Semen Karetnyk

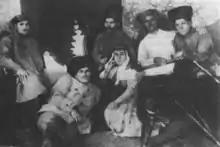
Semen Karetnyk (far left) and other insurgent commanders in Starobilsk.

On 5 January 1920, Karetnyk entered into talks with the Red Army for a truce. But the agreement between the two proved stillborn after Ieronim Uborevich ordered the insurgents to transfer to the Polish front and integrate themselves into the 12th Army. When talks between the Makhnovists and the Bolsheviks resumed in August 1920, Dmitri Popov and Semen Karetnyk were two of the insurgent command staff that argued against the proposed alliance. However, an insurgent vote on the matter secured a majority for an alliance with the Bolsheviks. On 6 October, Semen Karetnyk, Dmitri Popov and Viktor Bilash met the Bolshevik negotiator at Starobilsk to sign their provisional agreement. By the following day, they had arranged an armistice and decided that a final draft of the "Political-Military Alliance" would be agreed upon in Kharkiv.